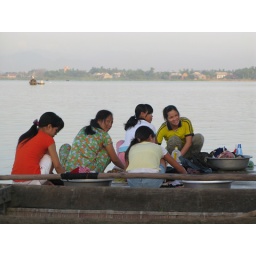
Women washing clothes in river